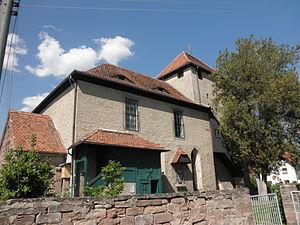
Gumperda est une municipalité allemande du land de Thuringe, dans l'arrondissement de Saale-Holzland, au centre de l'Allemagne. En 2015, sa population est de 397 habitants.